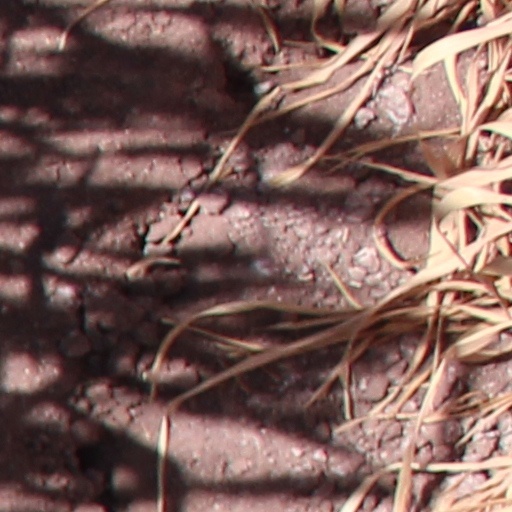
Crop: wheat